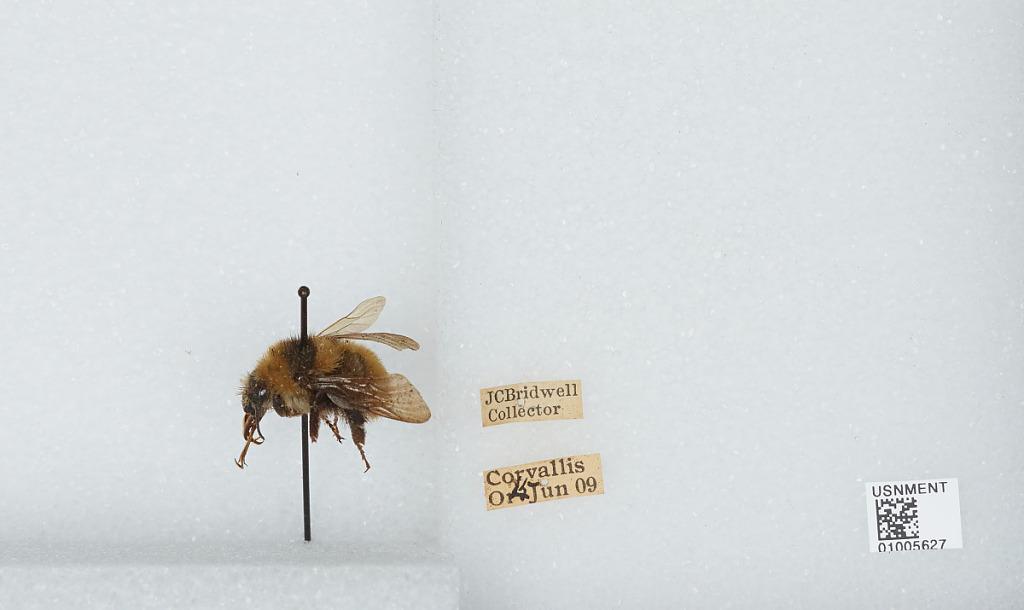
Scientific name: Bombus (Subterraneobombus) appositus Cresson
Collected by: J. Bridwell
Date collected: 1909-6-25
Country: United States
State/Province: Oregon
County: Benton
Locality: Corvallis
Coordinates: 44.5667, -123.283